Tamawashi Ichirō

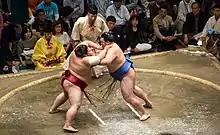
Tamawashi (right) facing Chiyomaru in the May 2014 tournament.

Tamawashi returned to the "komusubi" rank in November 2016 and produced a career-best performance as he recorded ten wins including another victory over Harumafuji and wins over three of the four "ōzeki". He was rewarded with his first special prize for Technique, becoming the first wrestler since Asashoryū in 2001 to win his first special prize while ranked in "san'yaku" and was promoted to a career-high rank of "sekiwake". The 77 career tournaments it took him to reach "sekiwake" is the fifth-slowest in sumo history. He is the first "sekiwake" from Kataonami stable since Tamanoshima in January 2004, and the first produced by the current stablemaster, the former Tamakasuga, since he took over in February 2010. Tamawashi had a winning record in his "sekiwake" debut and held the rank for 4 tournaments. Having never missed a bout in his career, in May 2017 he fought his 1,000th consecutive career match. Talk of a possible "ōzeki" promotion ended in July: despite defeating all three active "ōzeki" (Terunofuji, Gōeidō and Takayasu) a number of losses to lower ranked opponents saw him end with a 7–8 record. Tamawashi lost "san'yaku" status after another 7–8 at "komusubi" in September, but in the Kyushu tournament he was one of four runners-up with an 11–4 record at "maegashira" 1. He returned to "sekiwake" in January 2018 but was demoted after one tournament. However, he returned to the "san'yaku" ranks in July. On the final day of the tournament Tamawashi caught up to Yoshiazuma and going forward will hold the record for most consecutive matches by an active wrestler. The record was duly passed in September but a poor 4–11 score saw him drop back to the "maegashira" ranks. He rebounded with a 9–6 in November and began the 2019 campaign back at "sekiwake".